Women in Film and Television New Zealand Awards

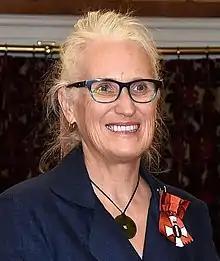
Jane Campion, winner of the 2014 Award for Success in Television

The awards ceremony was held on 26 February 2014 at the Heritage Hotel, Auckland. In addition to the seven award categories, an additional special award was made to Patsy Reddy, chair of the New Zealand Film Commission, for her leadership. The selection panel for the 2014 awards was Christina Milligan (chair), Penelope Borland, Sarah Cull, Debra Kelleher, Robin Laing, Fiona Milburn, Teremoana Rapley, and Sue Thompson.